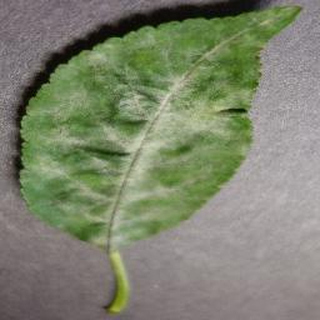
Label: cherry_powdery_mildew